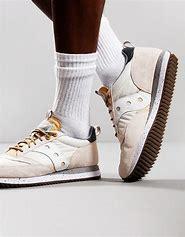
Brand: Saucony
Model: Jazz 81